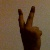
The image shows a hand gesture representing the number 2 in Indian Sign Language.